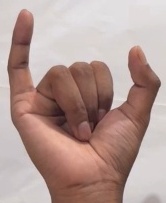
ASL sign: Y